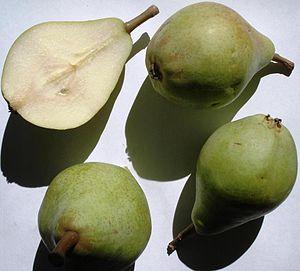
La Clapp's Favorite est une variété de poire originaire des États-Unis d'Amérique.